Dasha Nekrasova

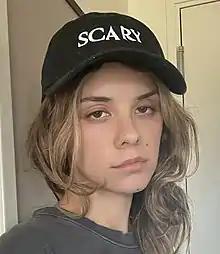
Nekrasova in 2022

Daria Dmitrievna "Dasha" Nekrasova (born February 19, 1991) is an American actress, filmmaker, and co-host of the "Red Scare" podcast with Anna Khachiyan, based in Dimes Square, New York City.